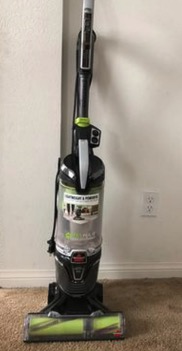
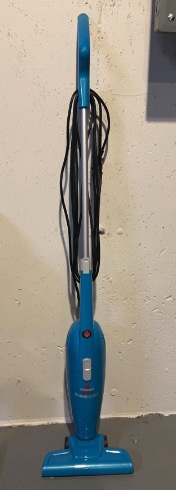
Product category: items_vacuum
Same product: no